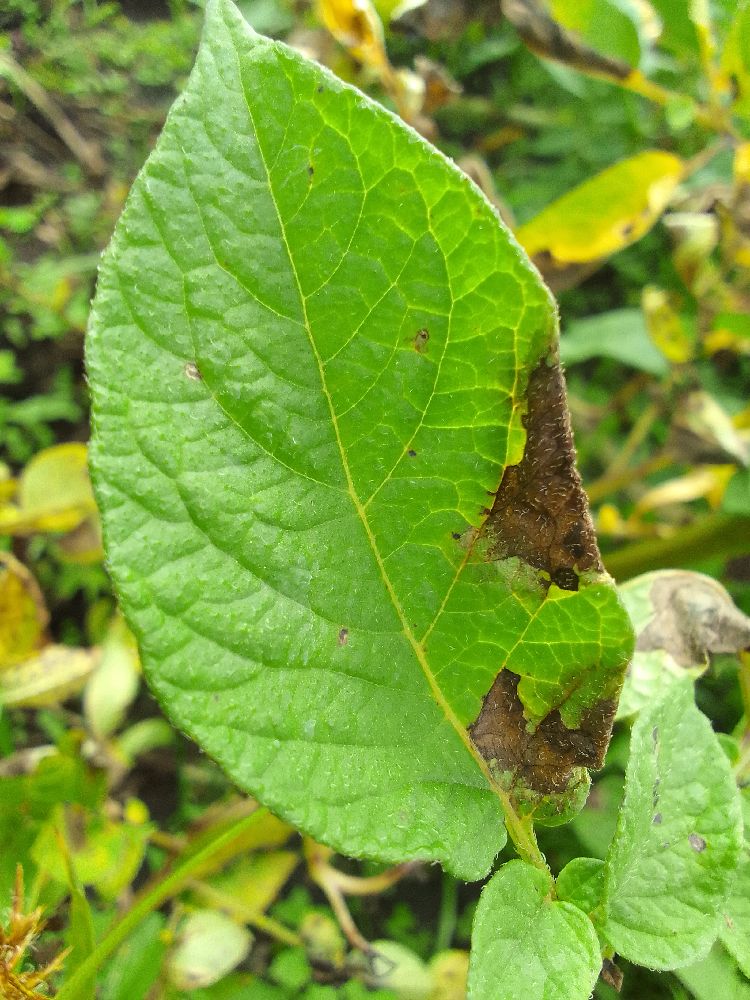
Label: Late blight